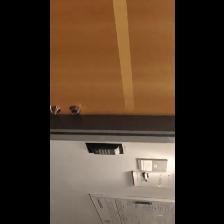
Label: NonHuman